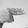
ASL letter: H